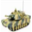
Label: tank